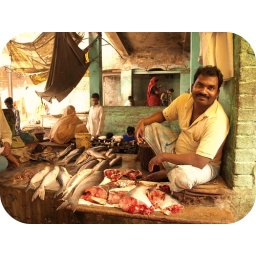
one of the best times in Varanasi.. having fun at the local fish market ..